Pee Wee Reese

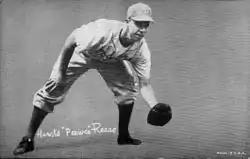
Reese with the Dodgers

Reese's rookie season in 1940 was curtailed by a broken heel bone that limited him to 84 games in what had looked to be a promising season (.272 batting average with 58 runs scored). He had a thrilling moment that year, hitting a grand slam in the bottom of the ninth inning to beat the New York Giants. In 1941, he hit .229 and led the league with 47 errors. Even playing in the World Series that year was a forgettable experience for Reese, as he batted .200 and made three errors in the five-game Yankee win. It was in the 1942 campaign that he truly established himself, making the National League All-Star team for the first of ten consecutive years and leading National League shortstops in both putouts and assists.